Dole Whip

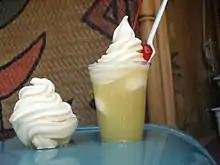
Dole Whip and Dole Whip float as served at Walt Disney World

Dole Whip (also known as Dole Soft Serve) is a soft serve dairy-free frozen dessert created by Dole Food Company in 1983. Prior to 2023, when Dole Whip began to be sold at retailers, Dole Whip was served at Disney theme parks and Dole Soft Serve was sold elsewhere. The original pineapple flavor is the best known, and additional fruit flavors are sold. Similar or identical desserts modeled after the Dole Whip but not manufactured or served by Dole are generically called pineapple whip.